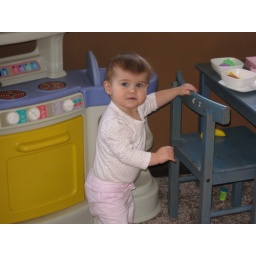
Olivia furniture surfing by play stove table &amp;amp; chairs